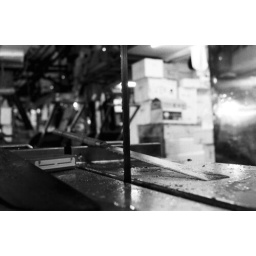
an unclean band saw after use in the tsukiji fish market